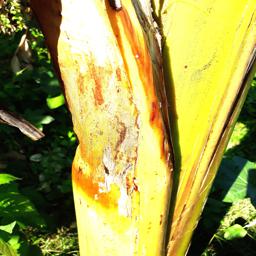
Label: PSEUDOSTEM WEEVIL